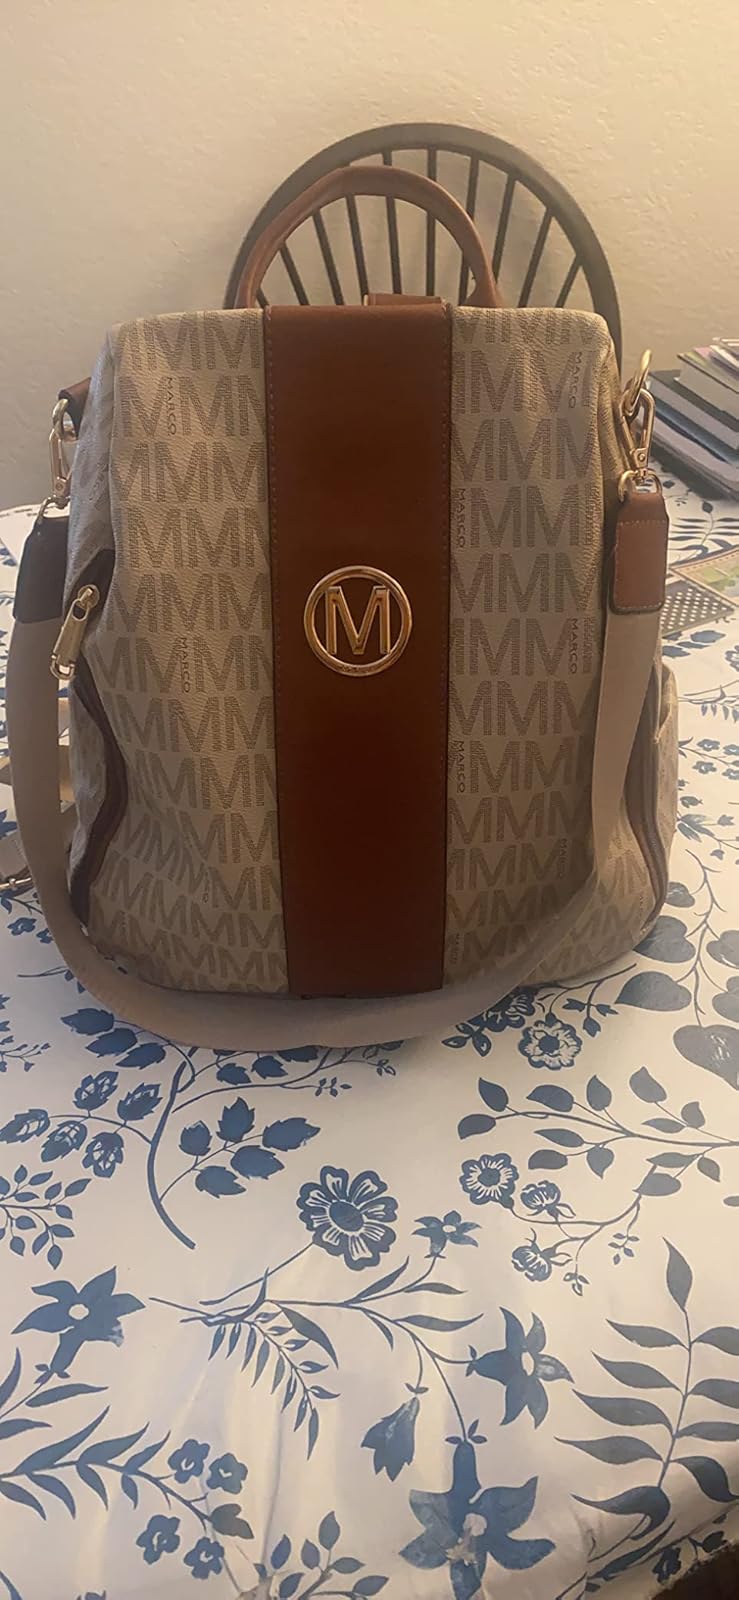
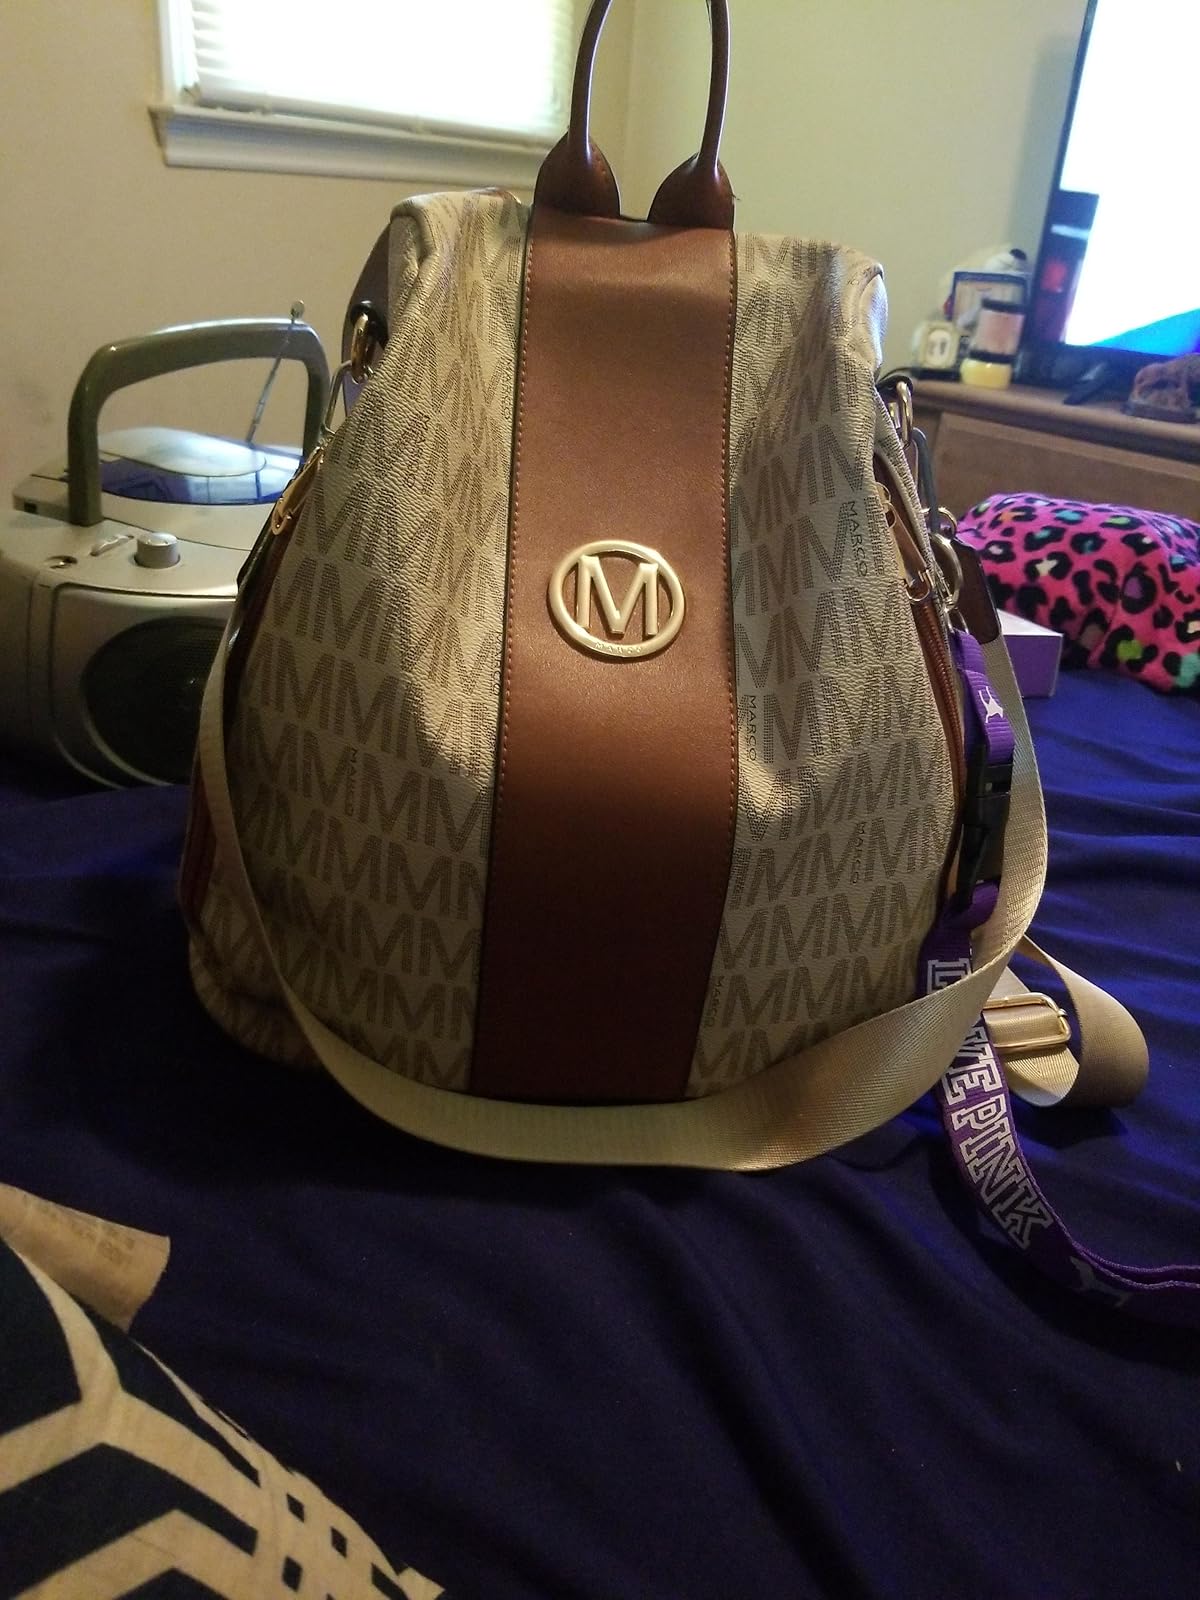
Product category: accessories_handbag
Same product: yes